Shizuoka University

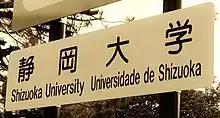
Shizuoka University in Japanese, English and Portuguese

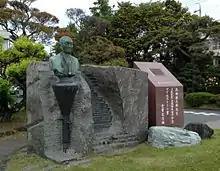
Father of Japanese television, Kenjiro Takayanagi

Shizuoka University is well known in the field of engineering, in creative innovation, and in the invention of next generation technology, with the prestigious international exchange of laboratories in these fields. One of the notable persons is the father of Japanese television, Kenjiro Takayanagi. Soichiro Honda, the founding president of the global corporation Honda Motor Co. Ltd., studied in Hamamatsu College of Technology (now Shizuoka University School of Engineering). Heihachiro Horiuchi, founder of Hamamatsu Photonics, is an alumnus of the Hamamatsu Kōtō Kōgyō Gakkō (today’s Electronics Institute of Shizuoka University) and a disciple of Prof. Kenjiro Takayanagi. Shizuoka University also enters into partnership agreement with various corporations, such as Yamaha Motor Co., Ltd. Various performances and inventions of students and graduates are cited in TV mass media.